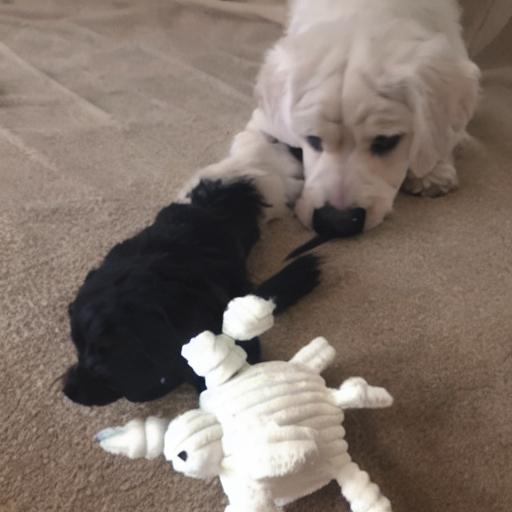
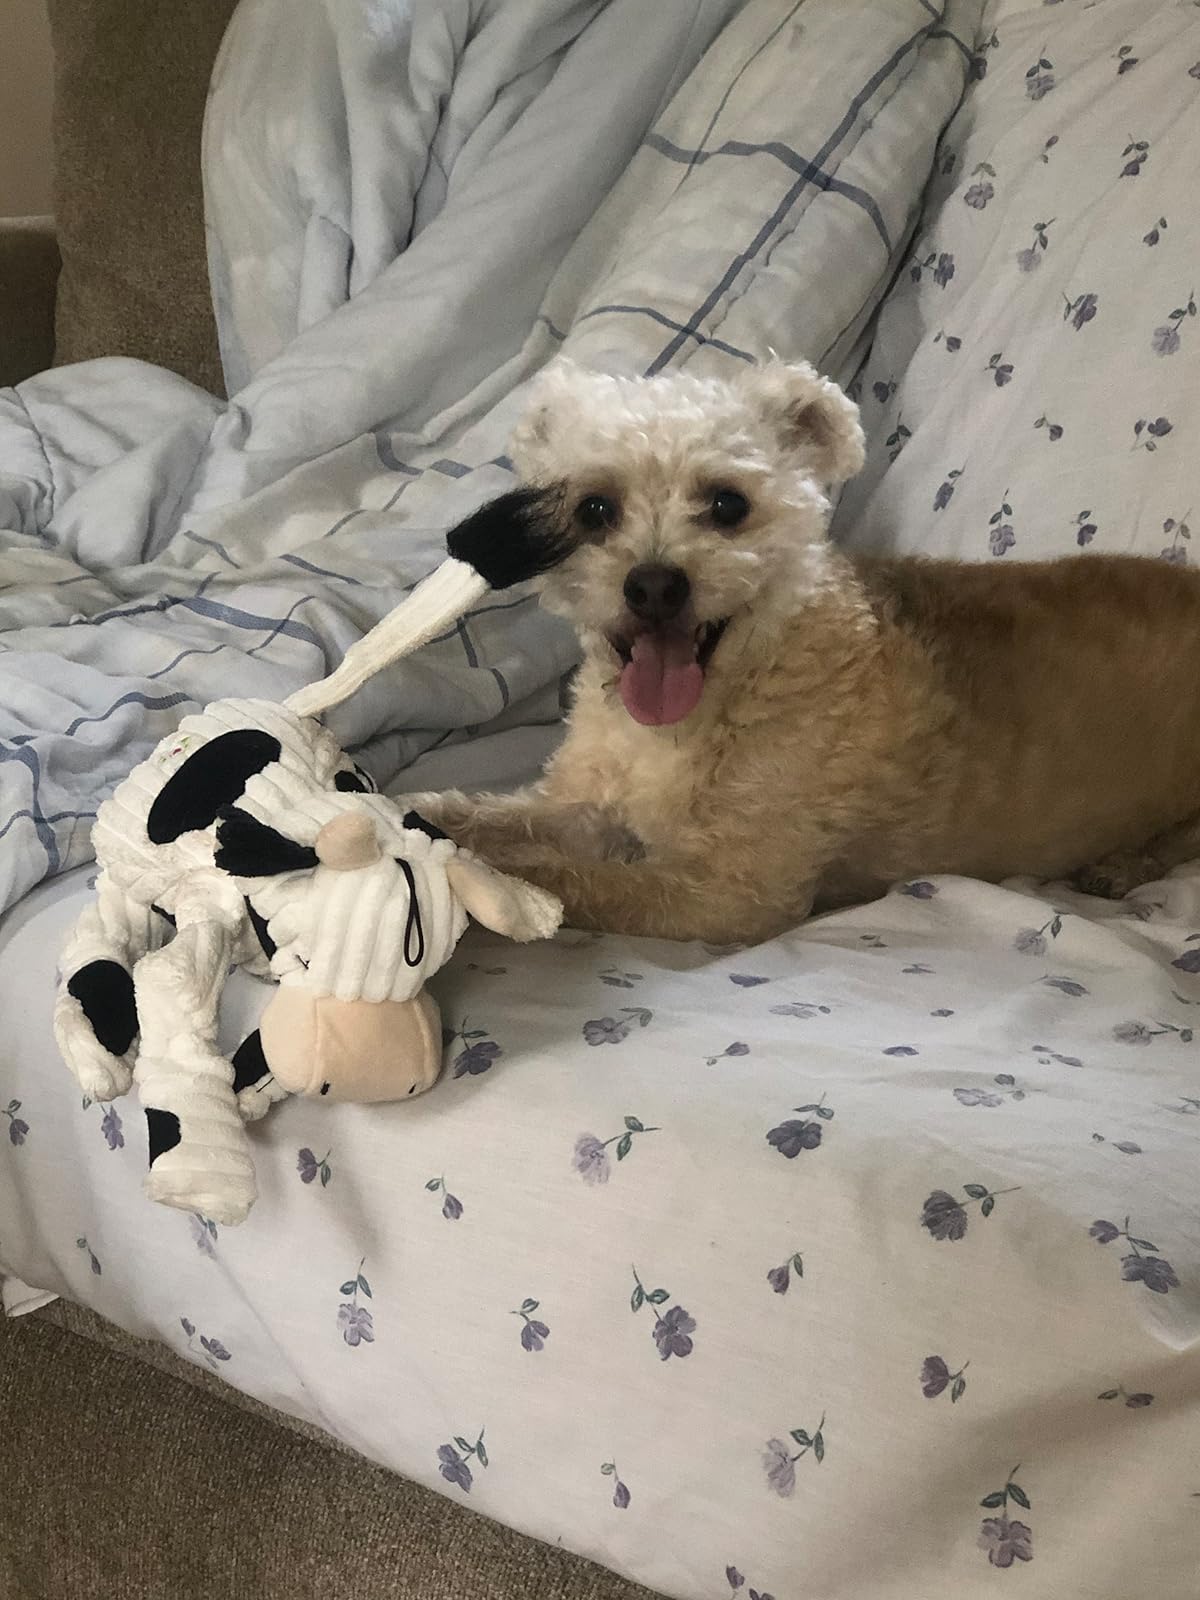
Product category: items_toy
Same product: no